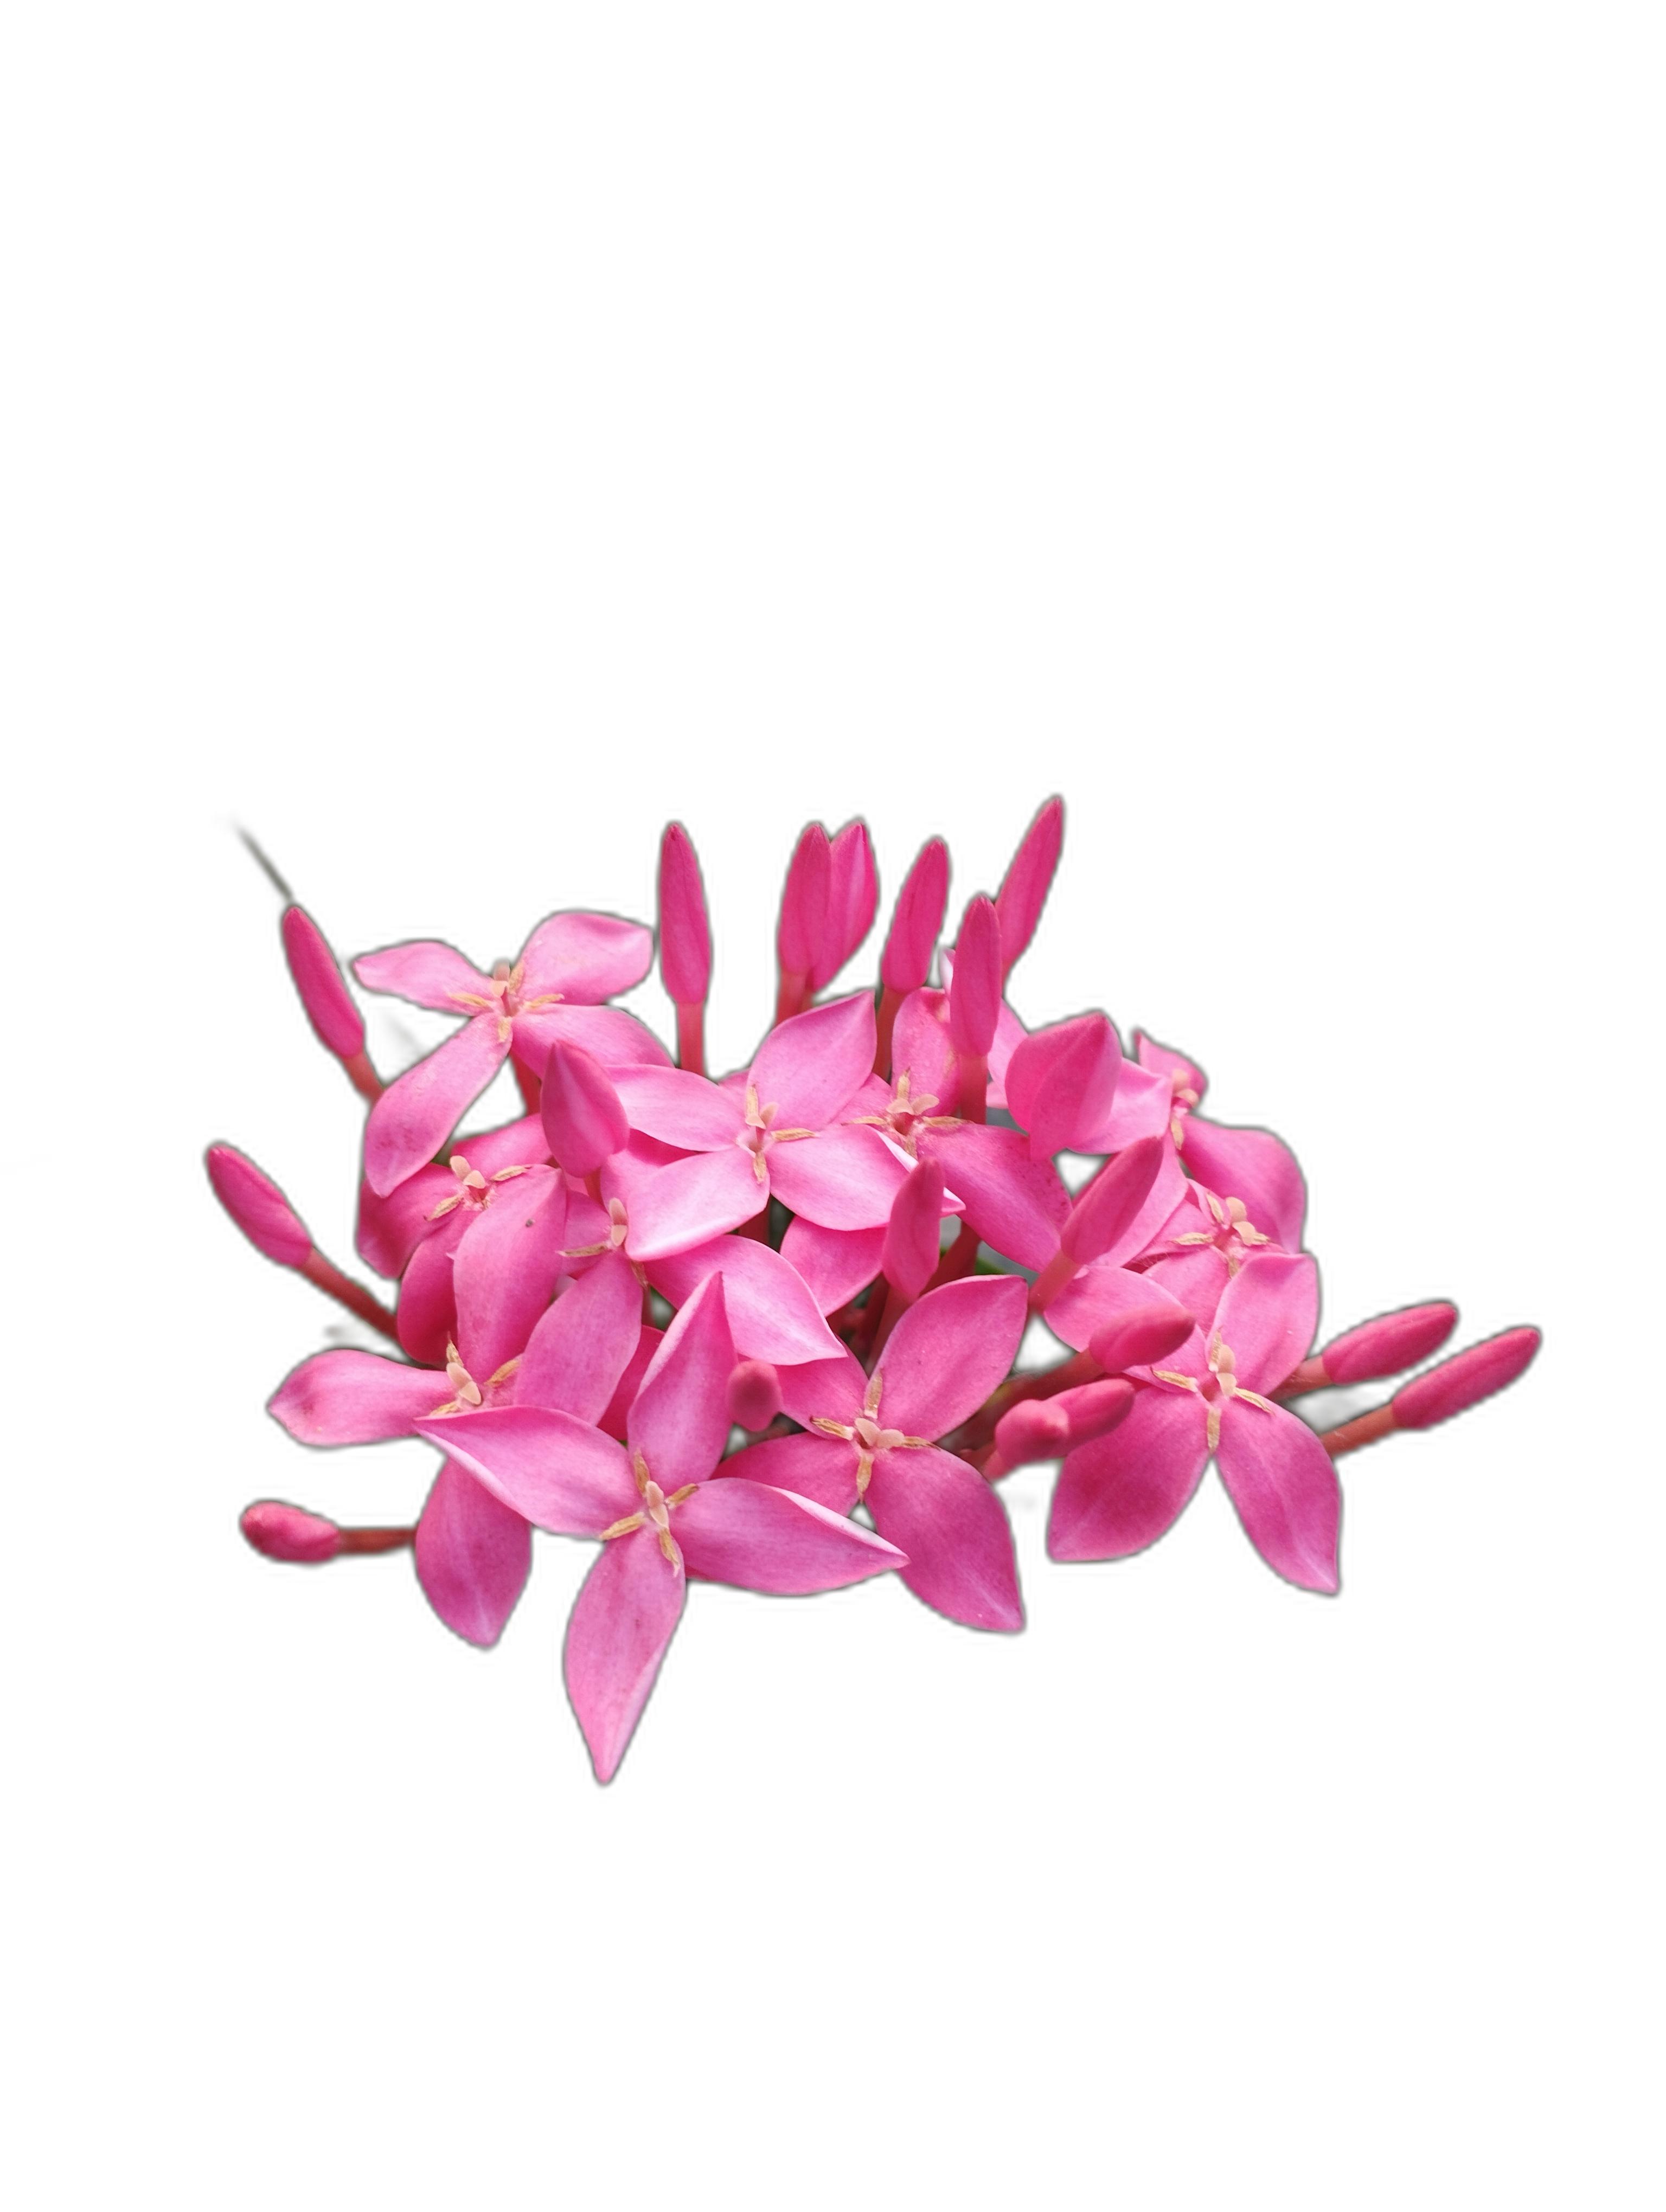
Label: Jungle geranium